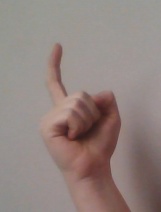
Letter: ra